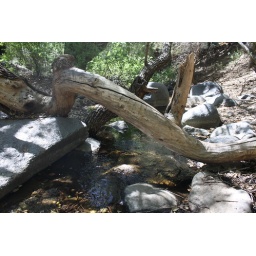
tree over kitchen creek